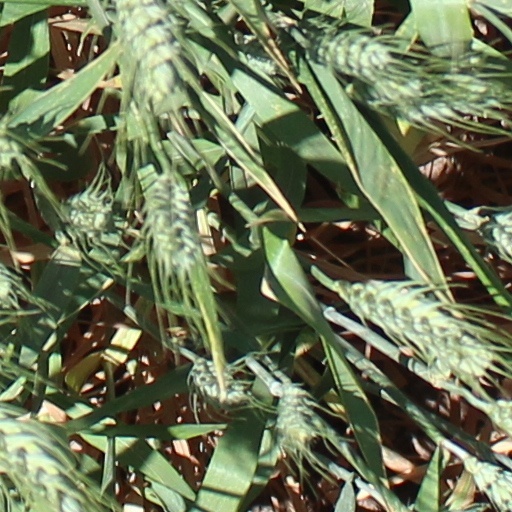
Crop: wheat